Gary, Indiana

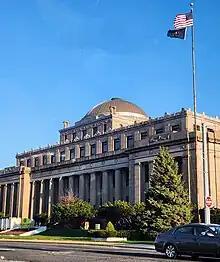
Gary City Hall

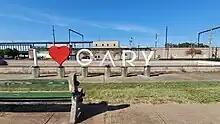
'I Love Gary' – Pop Up Arts Display Gateway Park (2019)

Downtown Gary is separated by Broadway into two distinctive communities. Originally, the City of Gary consisted of The East Side, The West Side, The South Side (the area south of the train tracks near 9th Avenue), and Glen Park, located further South along Broadway. The East Side was demarcated by streets named after the States in order of their acceptance into the Union. This area contained mostly wood-frame houses, some of the earliest in the city, and became known in the 20th century for its ethnic populations from Europe and large families. The single-family houses had repeating house designs that alternated from one street to another, with some streets looking very similar. Among the East Side's most notable buildings were Memorial Auditorium (a large red-brick and stone civic auditorium and the site of numerous events, concerts and graduations), The Palace Theater, Emerson School, St. Luke's Church, H.C. Gordon & Sons, and Goldblatt's Department stores, in addition to the Fair Department Store. All fronted Broadway as the main street that divided Gary.